Qustaki al-Himsi

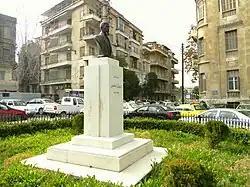
The bust of Qustaki al-Himsi in Aleppo

Qustaki al-Himsi was honoured in his native city of Aleppo by renaming a street at the centre of the city after him. His statue was erected in 1971 at the centre of the Liberty Square of Aziziyah district in Aleppo.